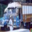
Label: truck